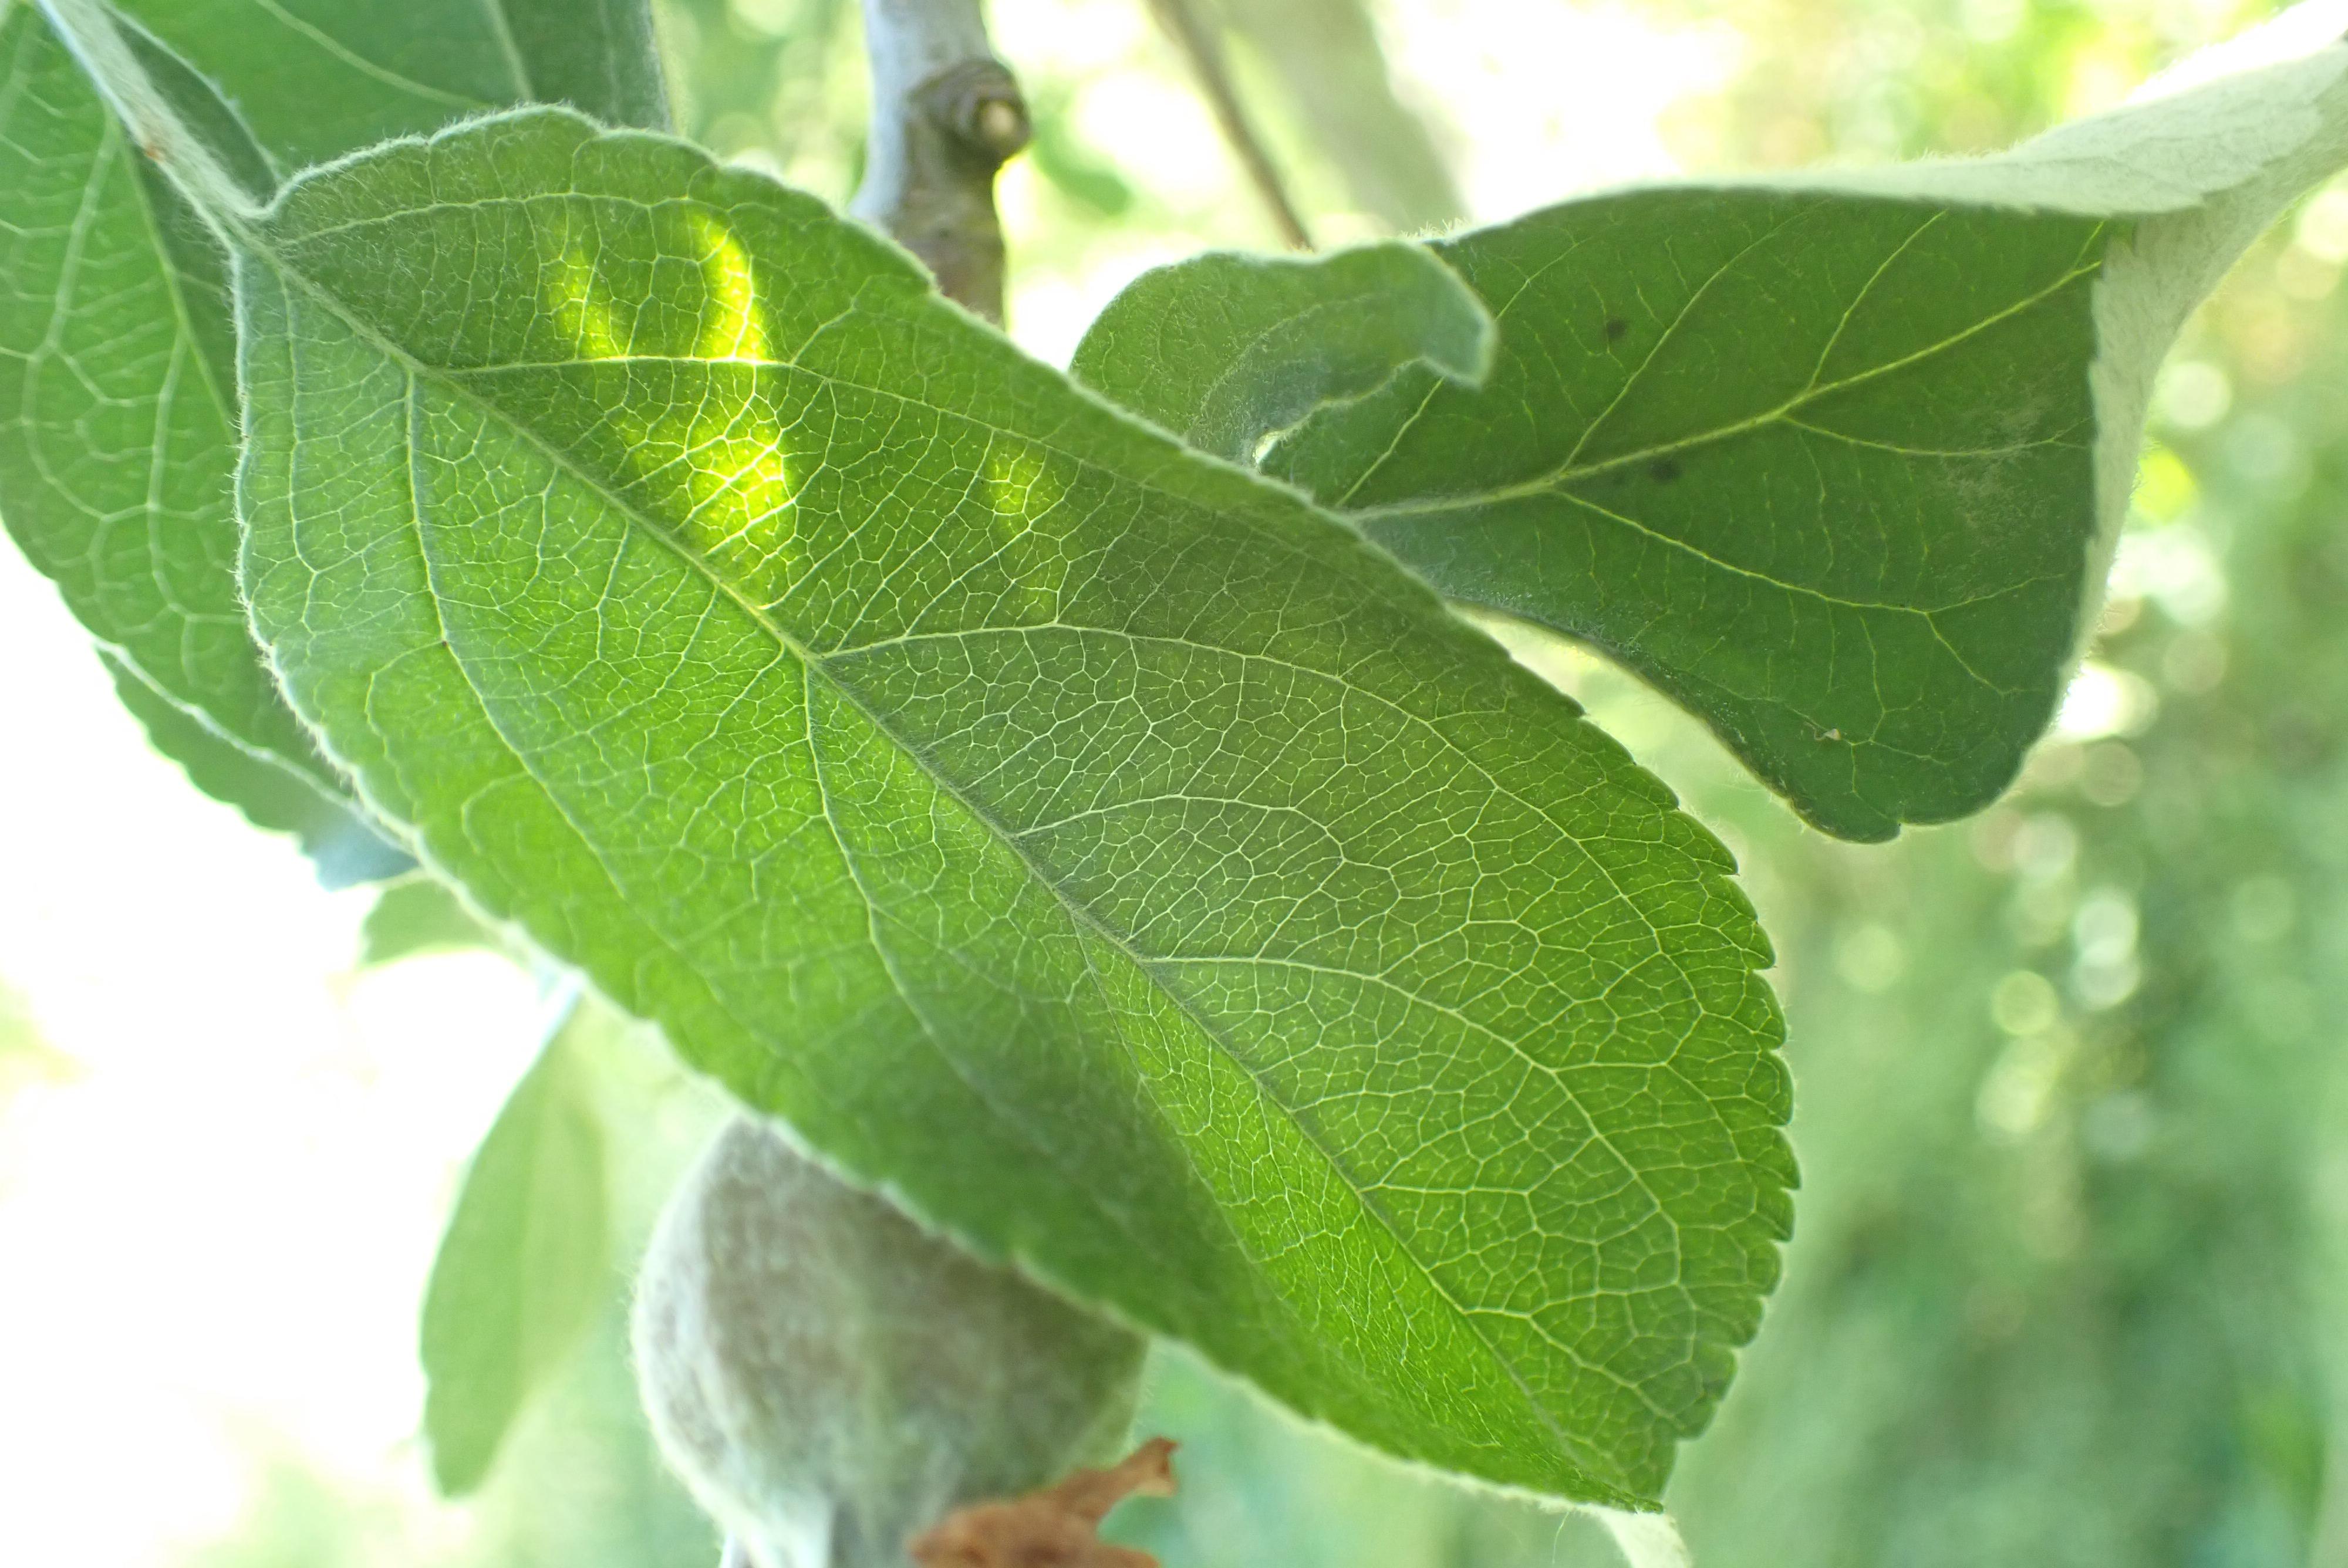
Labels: healthy